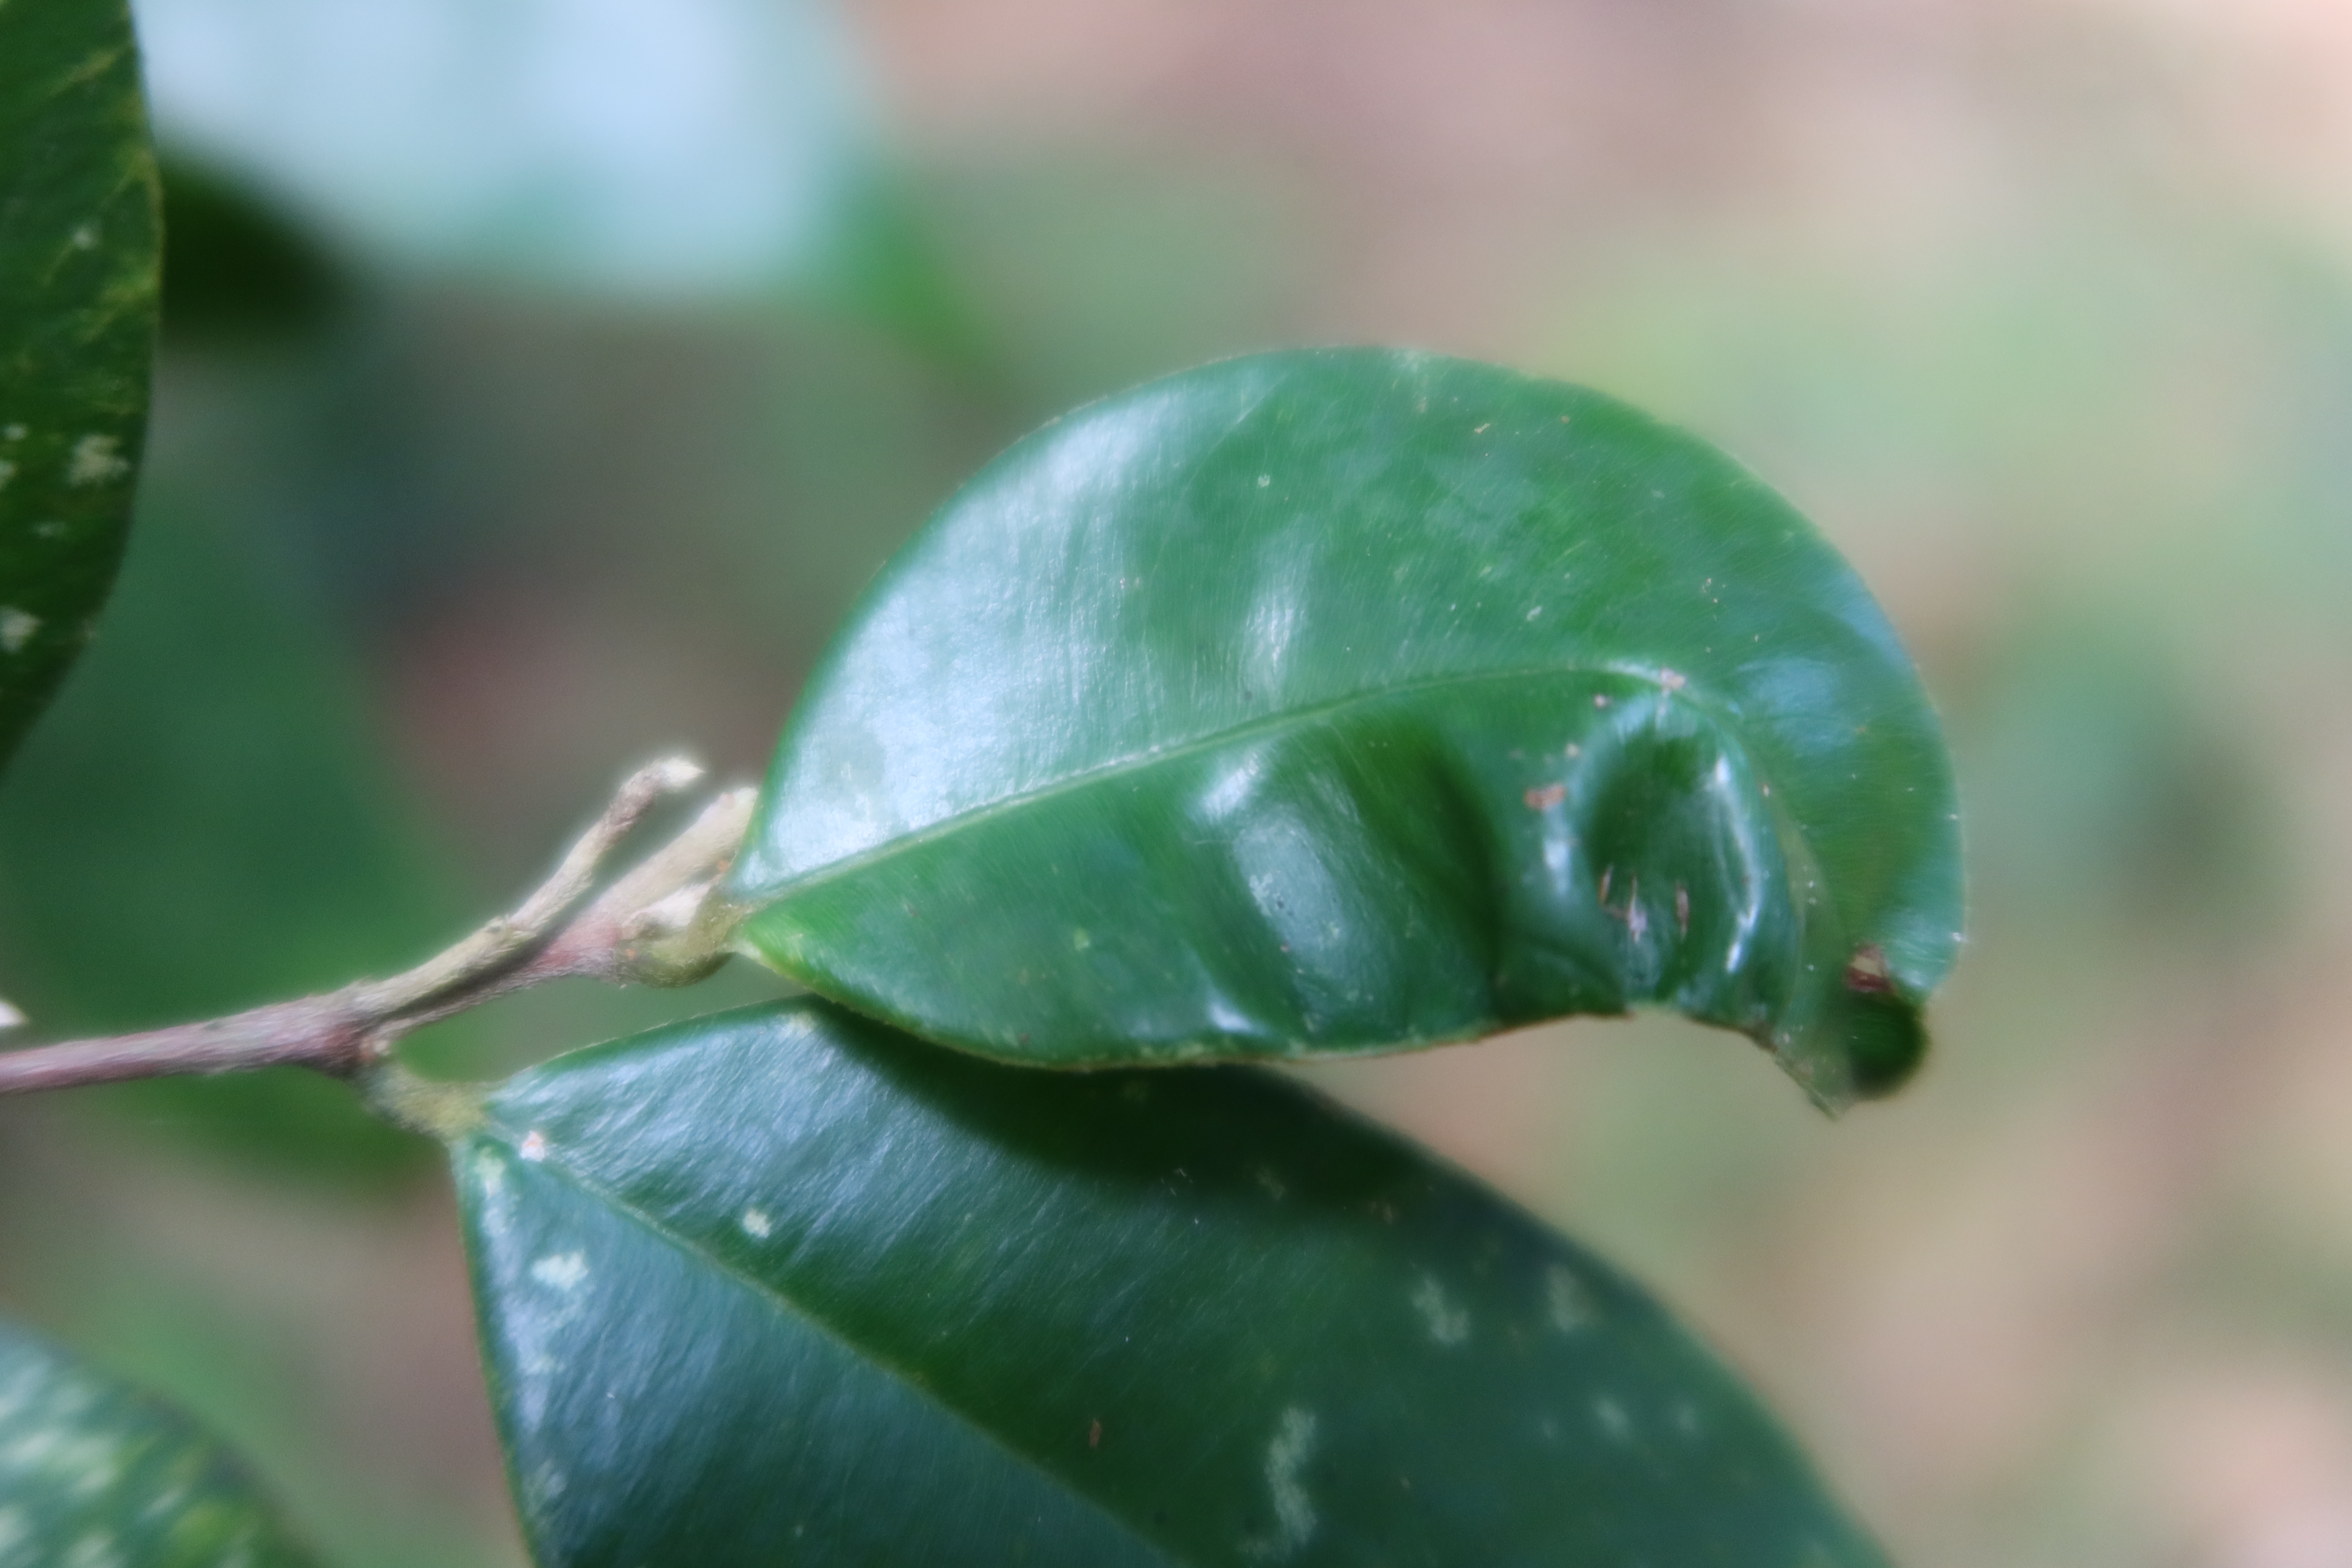
Label: Mosaic Viruses